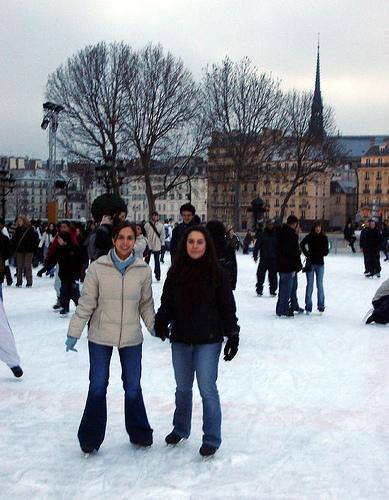
Weather: snow or frosty